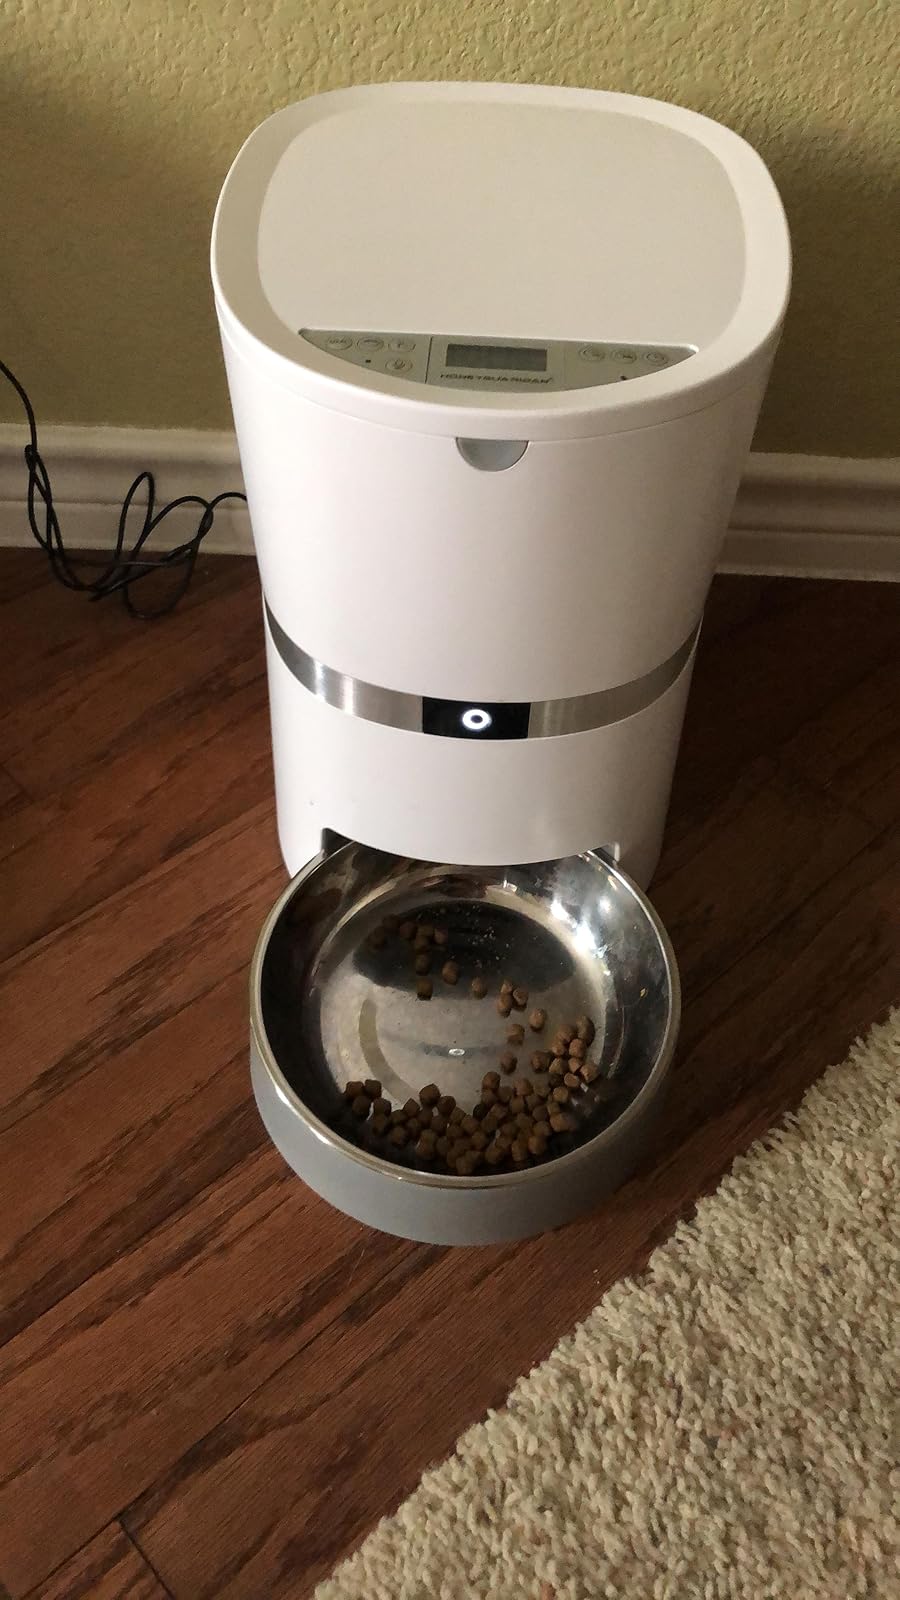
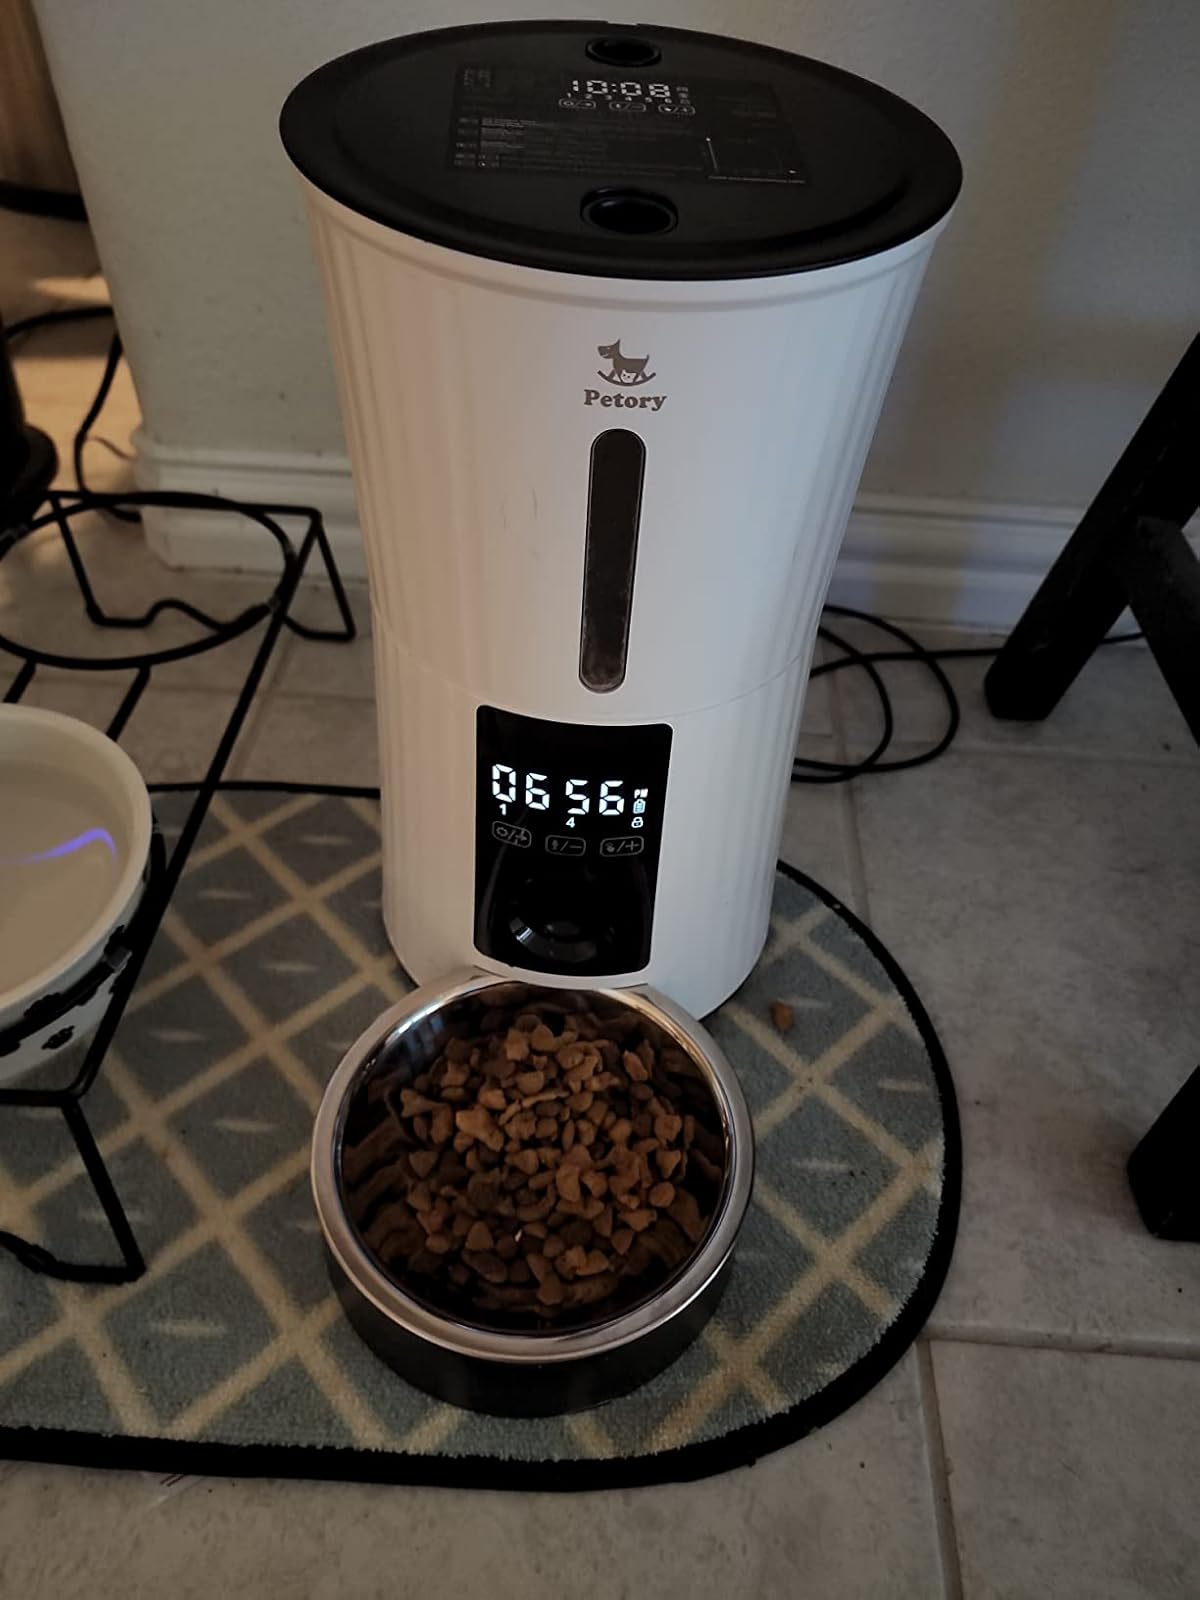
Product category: items_feeder
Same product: no